Mendiant

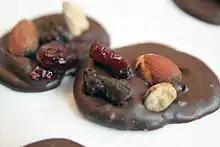
Four mendiants: pistachio, almond, raisin and candied orange peel

A mendiant is a traditional French confection composed of a chocolate disk studded with nuts and dried fruits representing the four mendicant religious orders. Each of the ingredients used refers to the color of monastic robes. Tradition dictates that raisins stand for the black-robed Augustinians, hazelnut for the brown and white habit of the Carmelites, dried fig for the brown-robed Franciscans, and almond for the Dominicans' white robes.